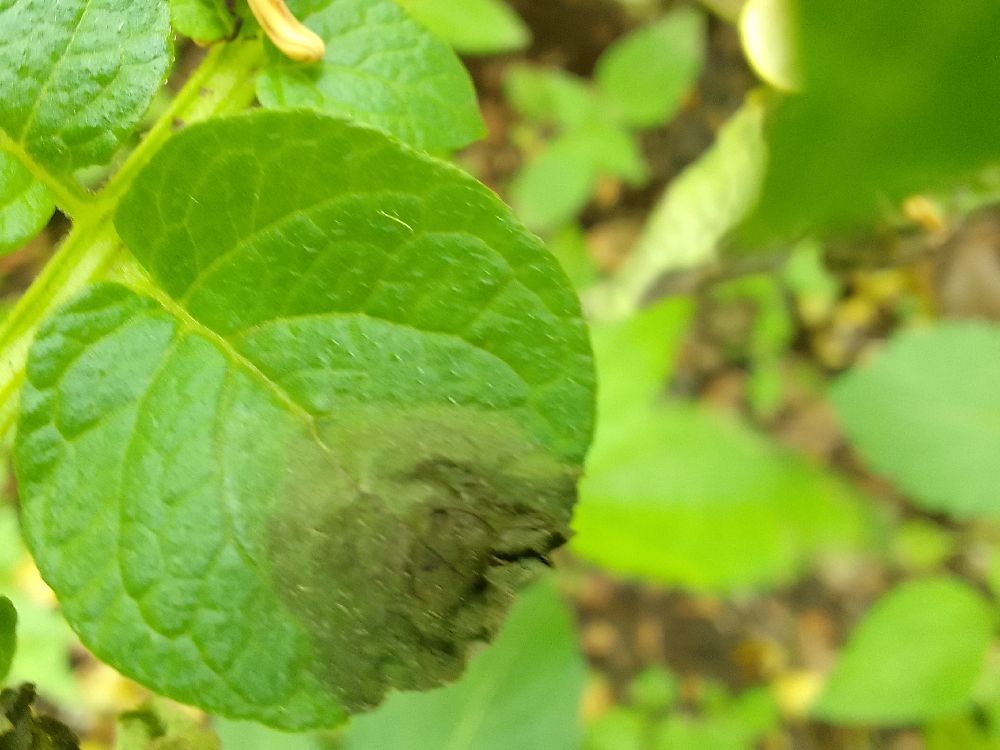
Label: Late blight